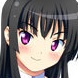
Portrait style: Anime Portrait